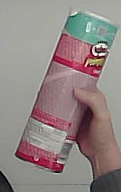
Product: pringles_original